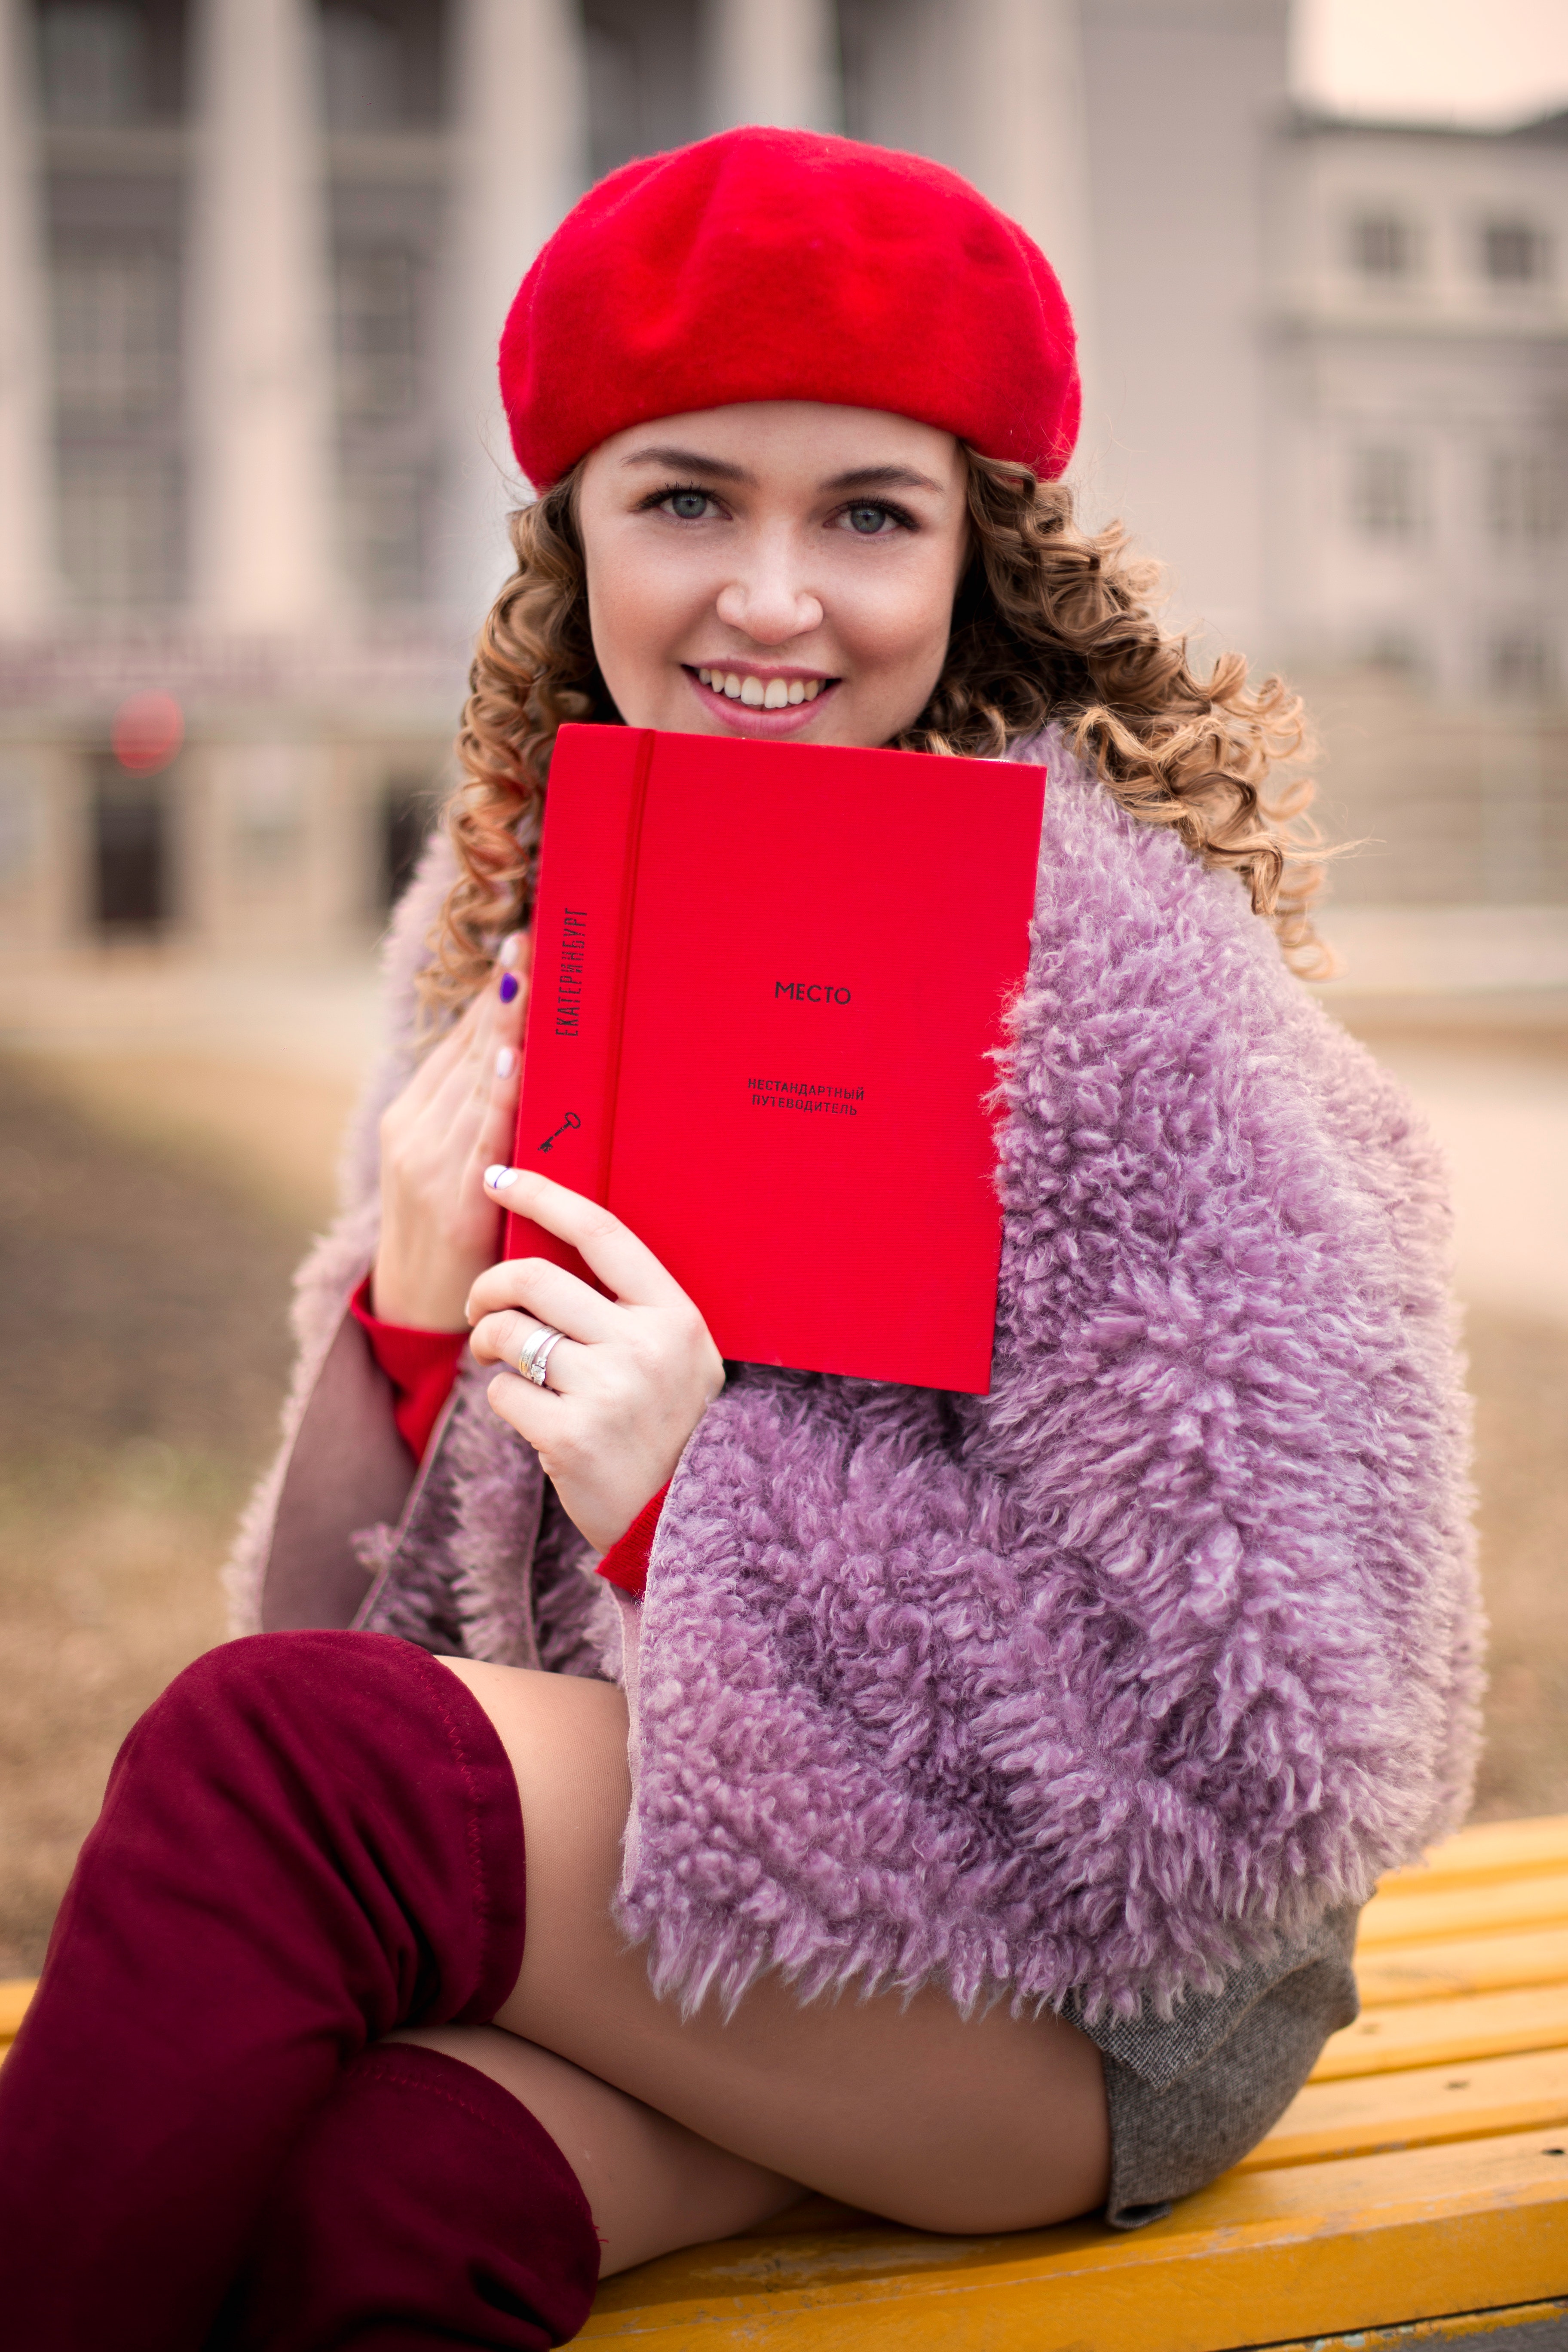
red, clothing, pink, magenta, beauty, fur, yellow, purple, beanie, fashion, headgear, street fashion, knit cap, sitting, cap, child model, child, fashion accessory, happy